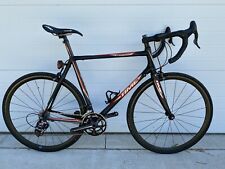
Vehicle type: Bikes